Barbaro (horse)

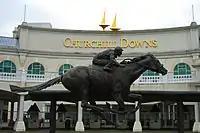
Monument and statue honoring Barbaro at entrance to Churchill Downs.

Barbaro was cremated shortly after he was euthanized. On January 29, 2008, it was announced that his remains would be interred in front of an entrance to Churchill Downs and that a bronze statue of Barbaro would be placed atop his remains. The Jacksons chose to place his remains outside of both Churchill Downs and the adjacent Kentucky Derby Museum to allow his many admirers to pay their respects without having to pay an admission fee.